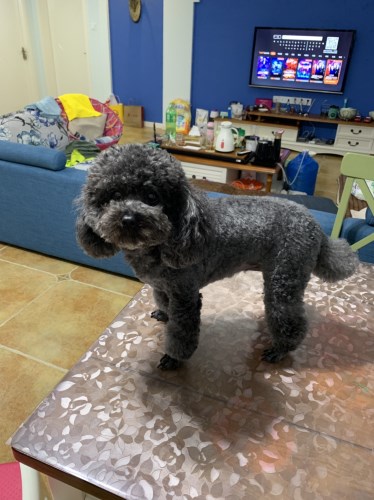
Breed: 7449-n000128-teddy